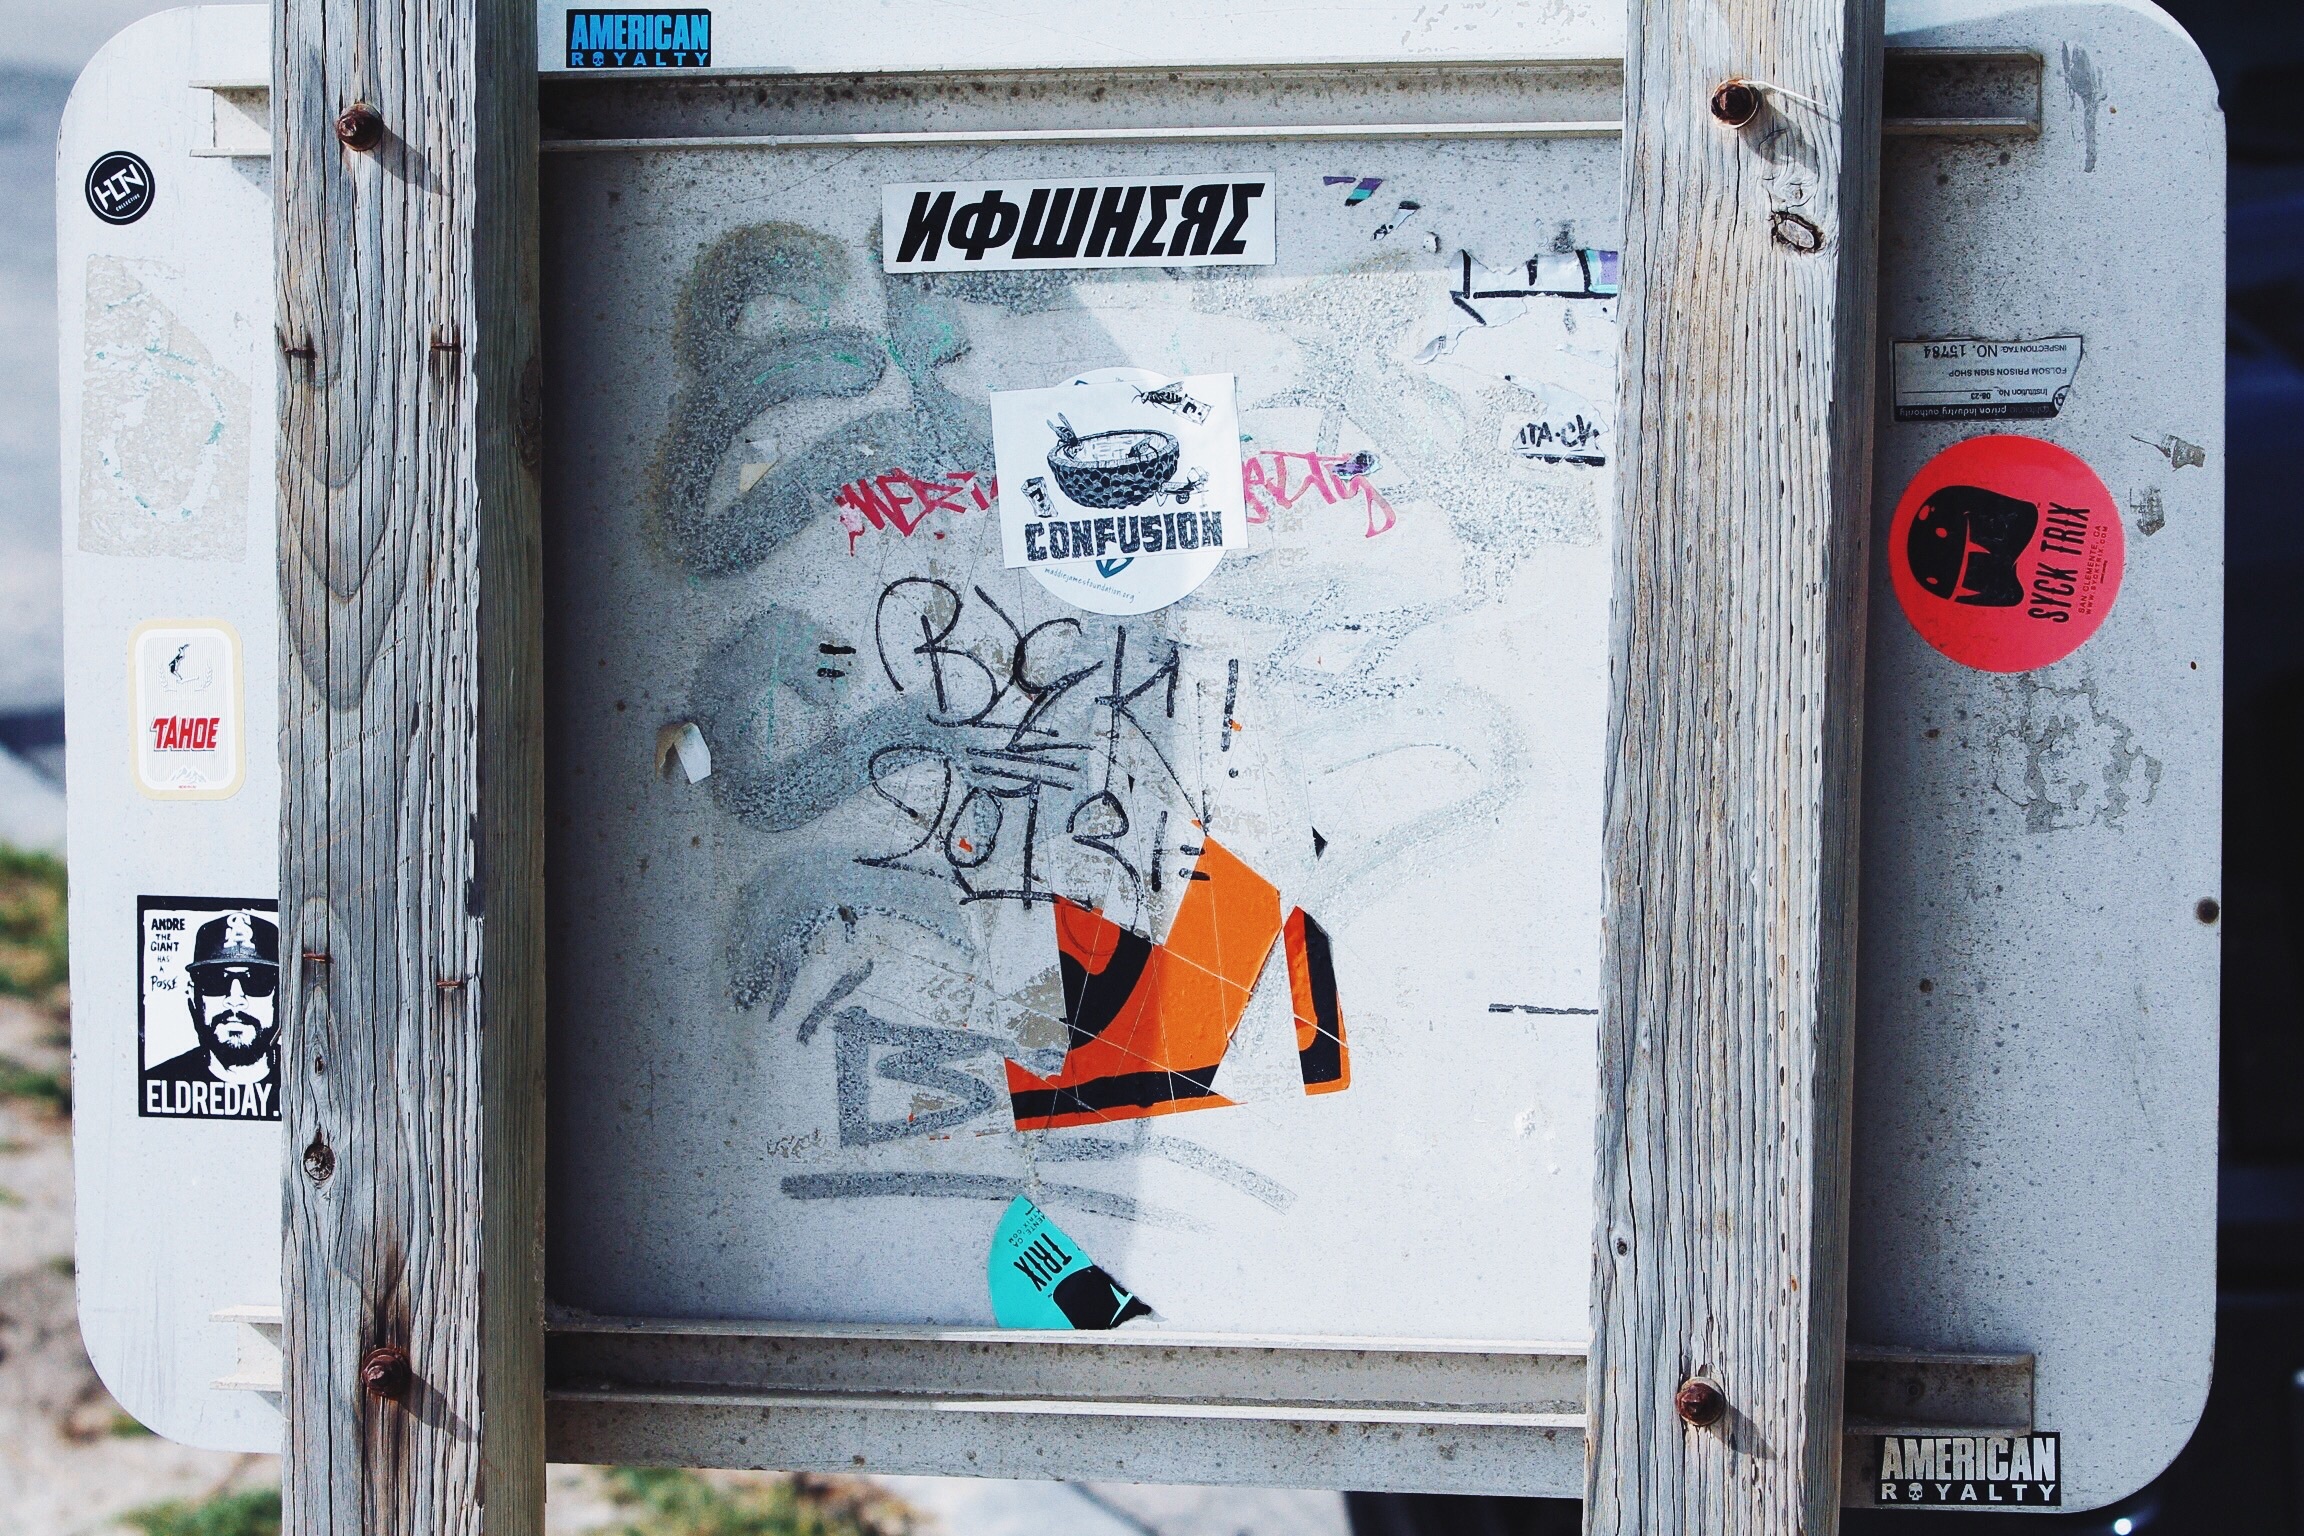
wall, advertising, street art, art, poster